Ministry of Economy and Finance (Ecuador)

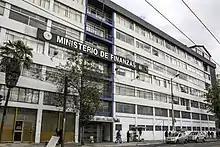
The headquarters of the ministry

The Ministry of Economy and Finance is a cabinet ministry of the government of Ecuador responsible for overseeing the nation's public finances. The current minister is Sariha Moya since 2025.